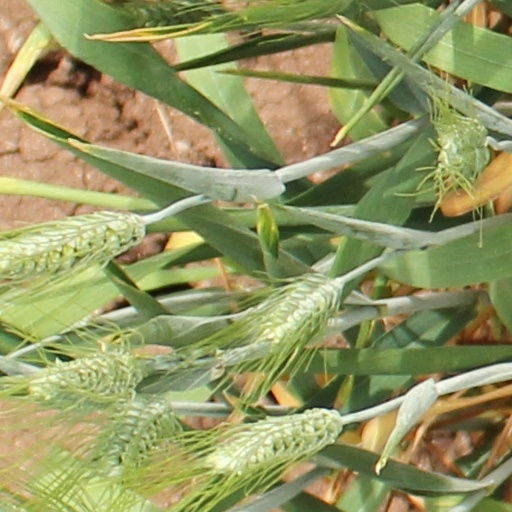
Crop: wheat